India

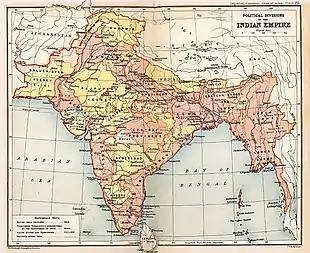

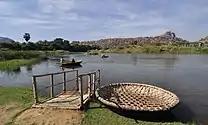
The Tungabhadra, with rocky outcrops, flows into the peninsular Krishna River

In the early 16th century, northern India, then under mainly Muslim rulers, fell again to the superior mobility and firepower of a new generation of Central Asian warriors. The resulting Mughal Empire did not stamp out the local societies it came to rule. Instead, it balanced and pacified them through new administrative practices and diverse and inclusive ruling elites, leading to more systematic, centralised, and uniform rule. Eschewing tribal bonds and Islamic identity, especially under Akbar, the Mughals united their far-flung realms through loyalty, expressed through a Persianised culture, to an emperor who had near-divine status. The Mughal state's economic policies, deriving most revenues from agriculture and mandating that taxes be paid in the well-regulated silver currency, caused peasants and artisans to enter larger markets. The relative peace maintained by the empire during much of the 17th century was a factor in India's economic expansion, resulting in greater patronage of painting, literary forms, textiles, and architecture. Newly coherent social groups in northern and western India, such as the Marathas, the Rajputs, and the Sikhs, gained military and governing ambitions during Mughal rule, which, through collaboration or adversity, gave them both recognition and military experience. Expanding commerce during Mughal rule gave rise to new Indian commercial and political elites along the coasts of southern and eastern India. As the empire disintegrated, many among these elites were able to seek and control their own affairs.